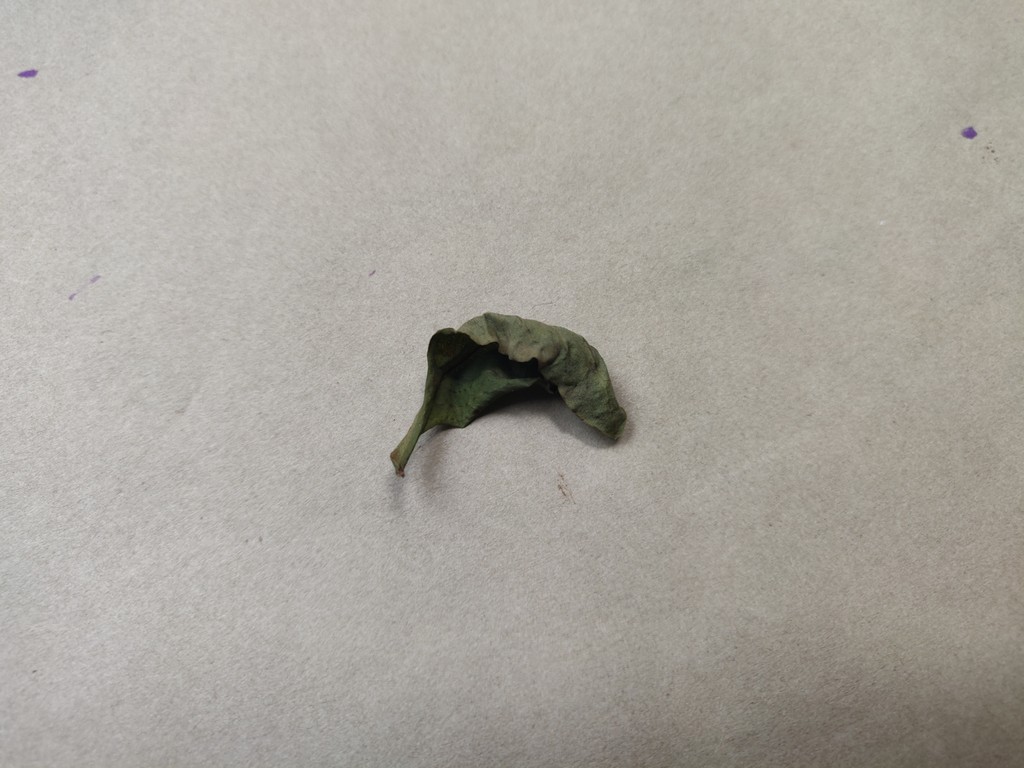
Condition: Dried
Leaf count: single
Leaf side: unknown